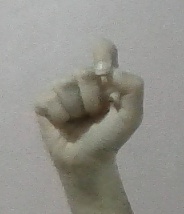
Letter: fa